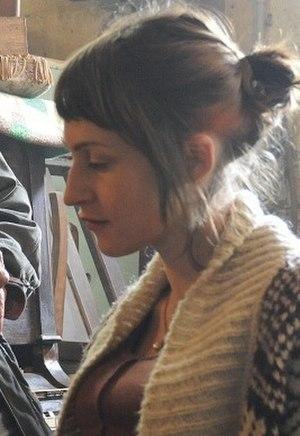
Sarah Adler, née le 18 juin 1978 à Paris, est une actrice française.